Jadis (The Walking Dead)

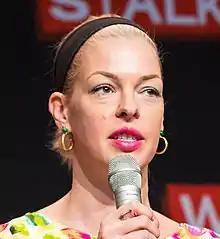
Pollyanna McIntosh portrays Jadis/Anne

Pollyanna McIntosh appears as Jadis in what was just a recurring role in 3 episodes of "The Walking Dead"'s seventh season. However, for the eighth season of the show she was promoted to the main cast.